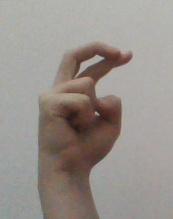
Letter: zay